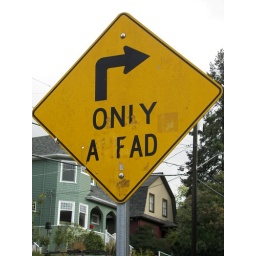
Defaced road sign in Capital Hill